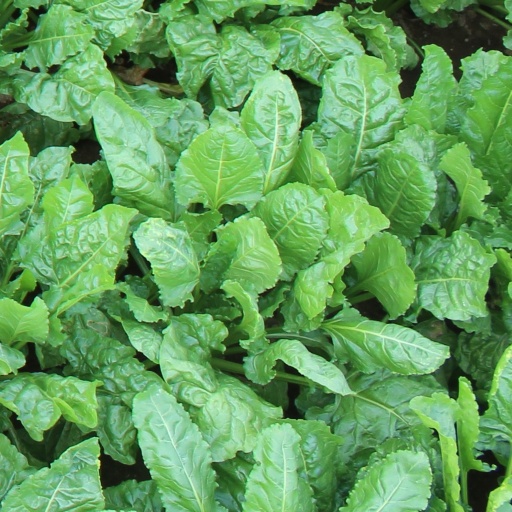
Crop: sugar beet